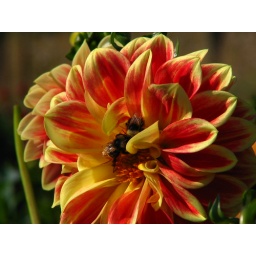
That red and yellow combo again. The two inhabitants in the center were busy as . . . .